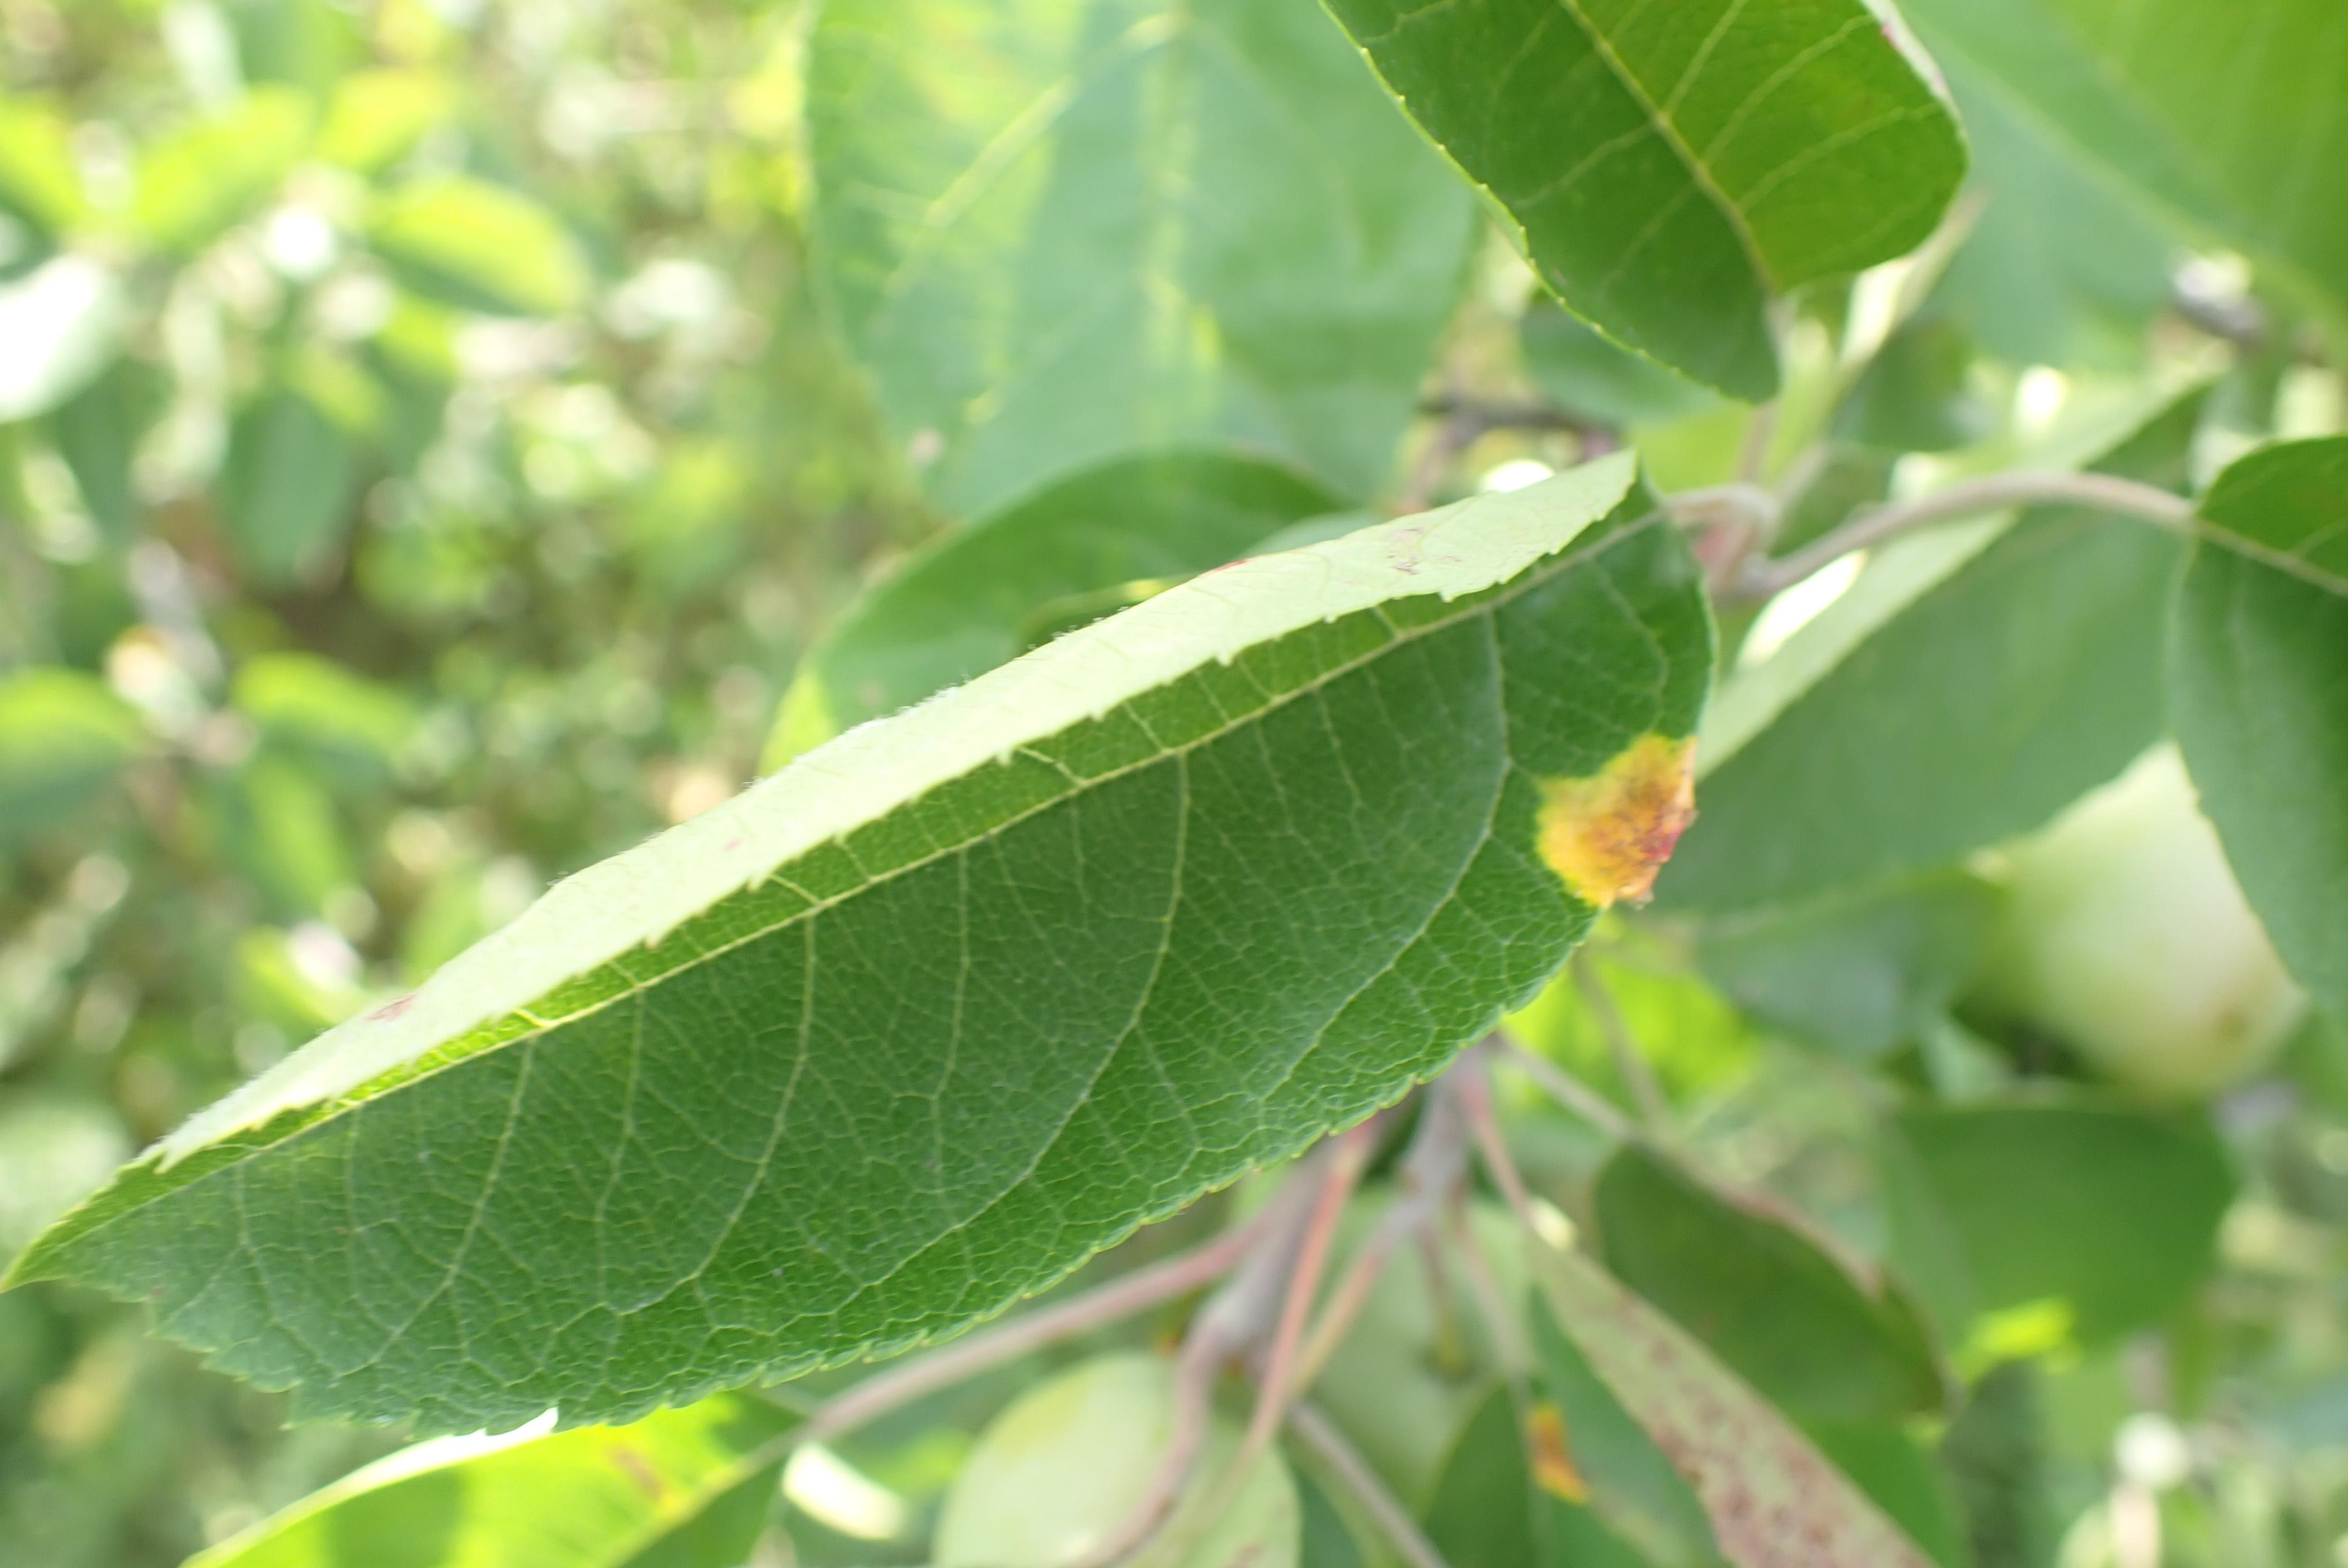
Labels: rust